Rida Johnson Young

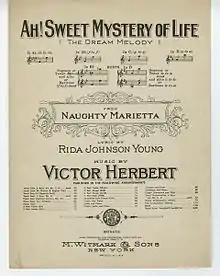
Sheet music for "Ah! Sweet Mystery of life" from "Naughty Marietta" (1910)

Young wrote book and lyrics to the operetta "Naughty Marietta", composer Victor Herbert's greatest success. Produced by Oscar Hammerstein, it opened at New York Theatre in 1910, ran for 136 performances and was frequently revived. A film version from 1935 was nominated for the Academy Award for Best Picture. Her play "The Marriage Bond" was adapted into a 1916 film of the same name. Young wrote the lyrics of "Kiss Waltz" and "Mother" in 1916, both of which were set to music by Sigmund Romberg.